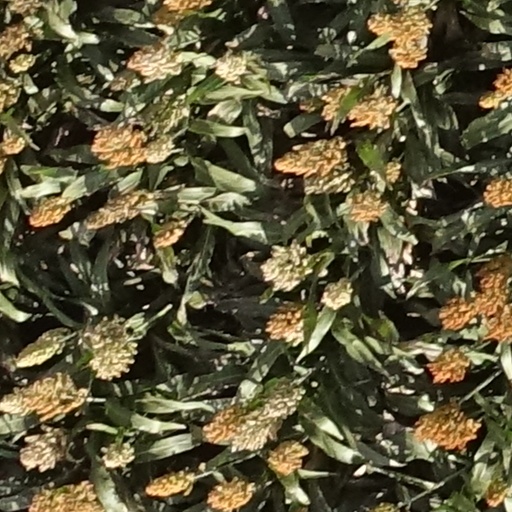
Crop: sorghum